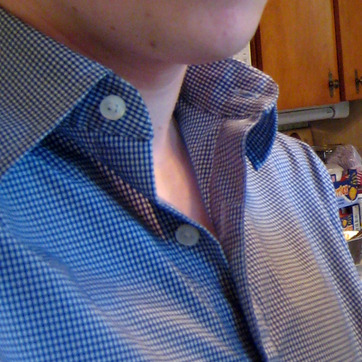
Material: skin